Jeep Cherokee

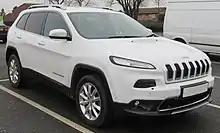
Jeep Cherokee Limited Multijet (United Kingdom)

Continuing to be marketed as the Jeep Liberty in North America, the Cherokee was redesigned in 2008. For the first time, a rebadged fourth-generation Cherokee was marketed by Dodge as the Nitro. The Nitro was discontinued after 2011, and Sergio Marchionne wanted to avoid duplicate vehicles with Dodge and Jeep (as well as Chrysler) sharing the same sales network.